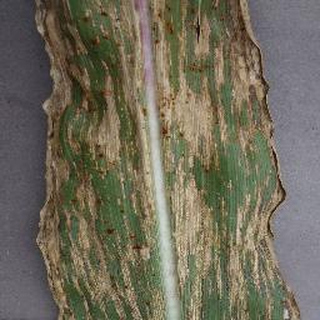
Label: corn_cercospora_leaf_spot